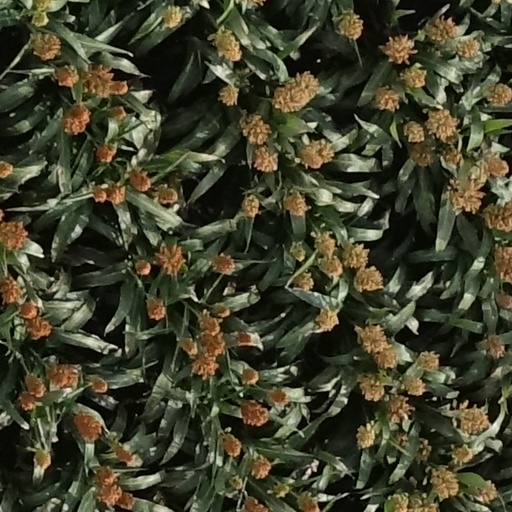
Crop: sorghum